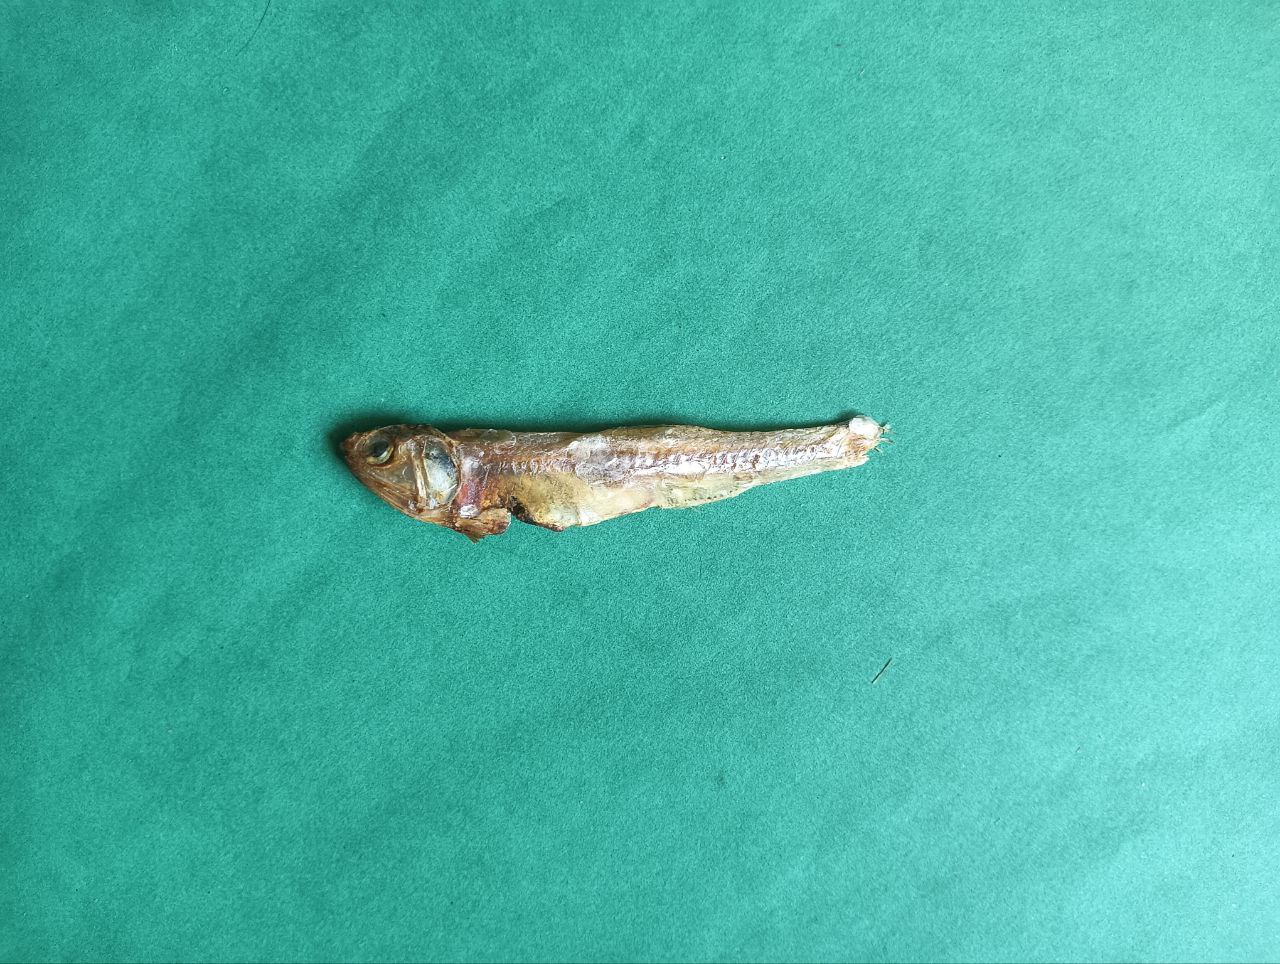
Species: narkeli